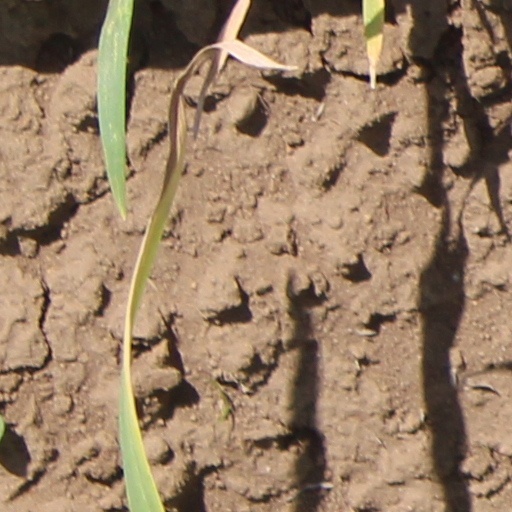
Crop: wheat